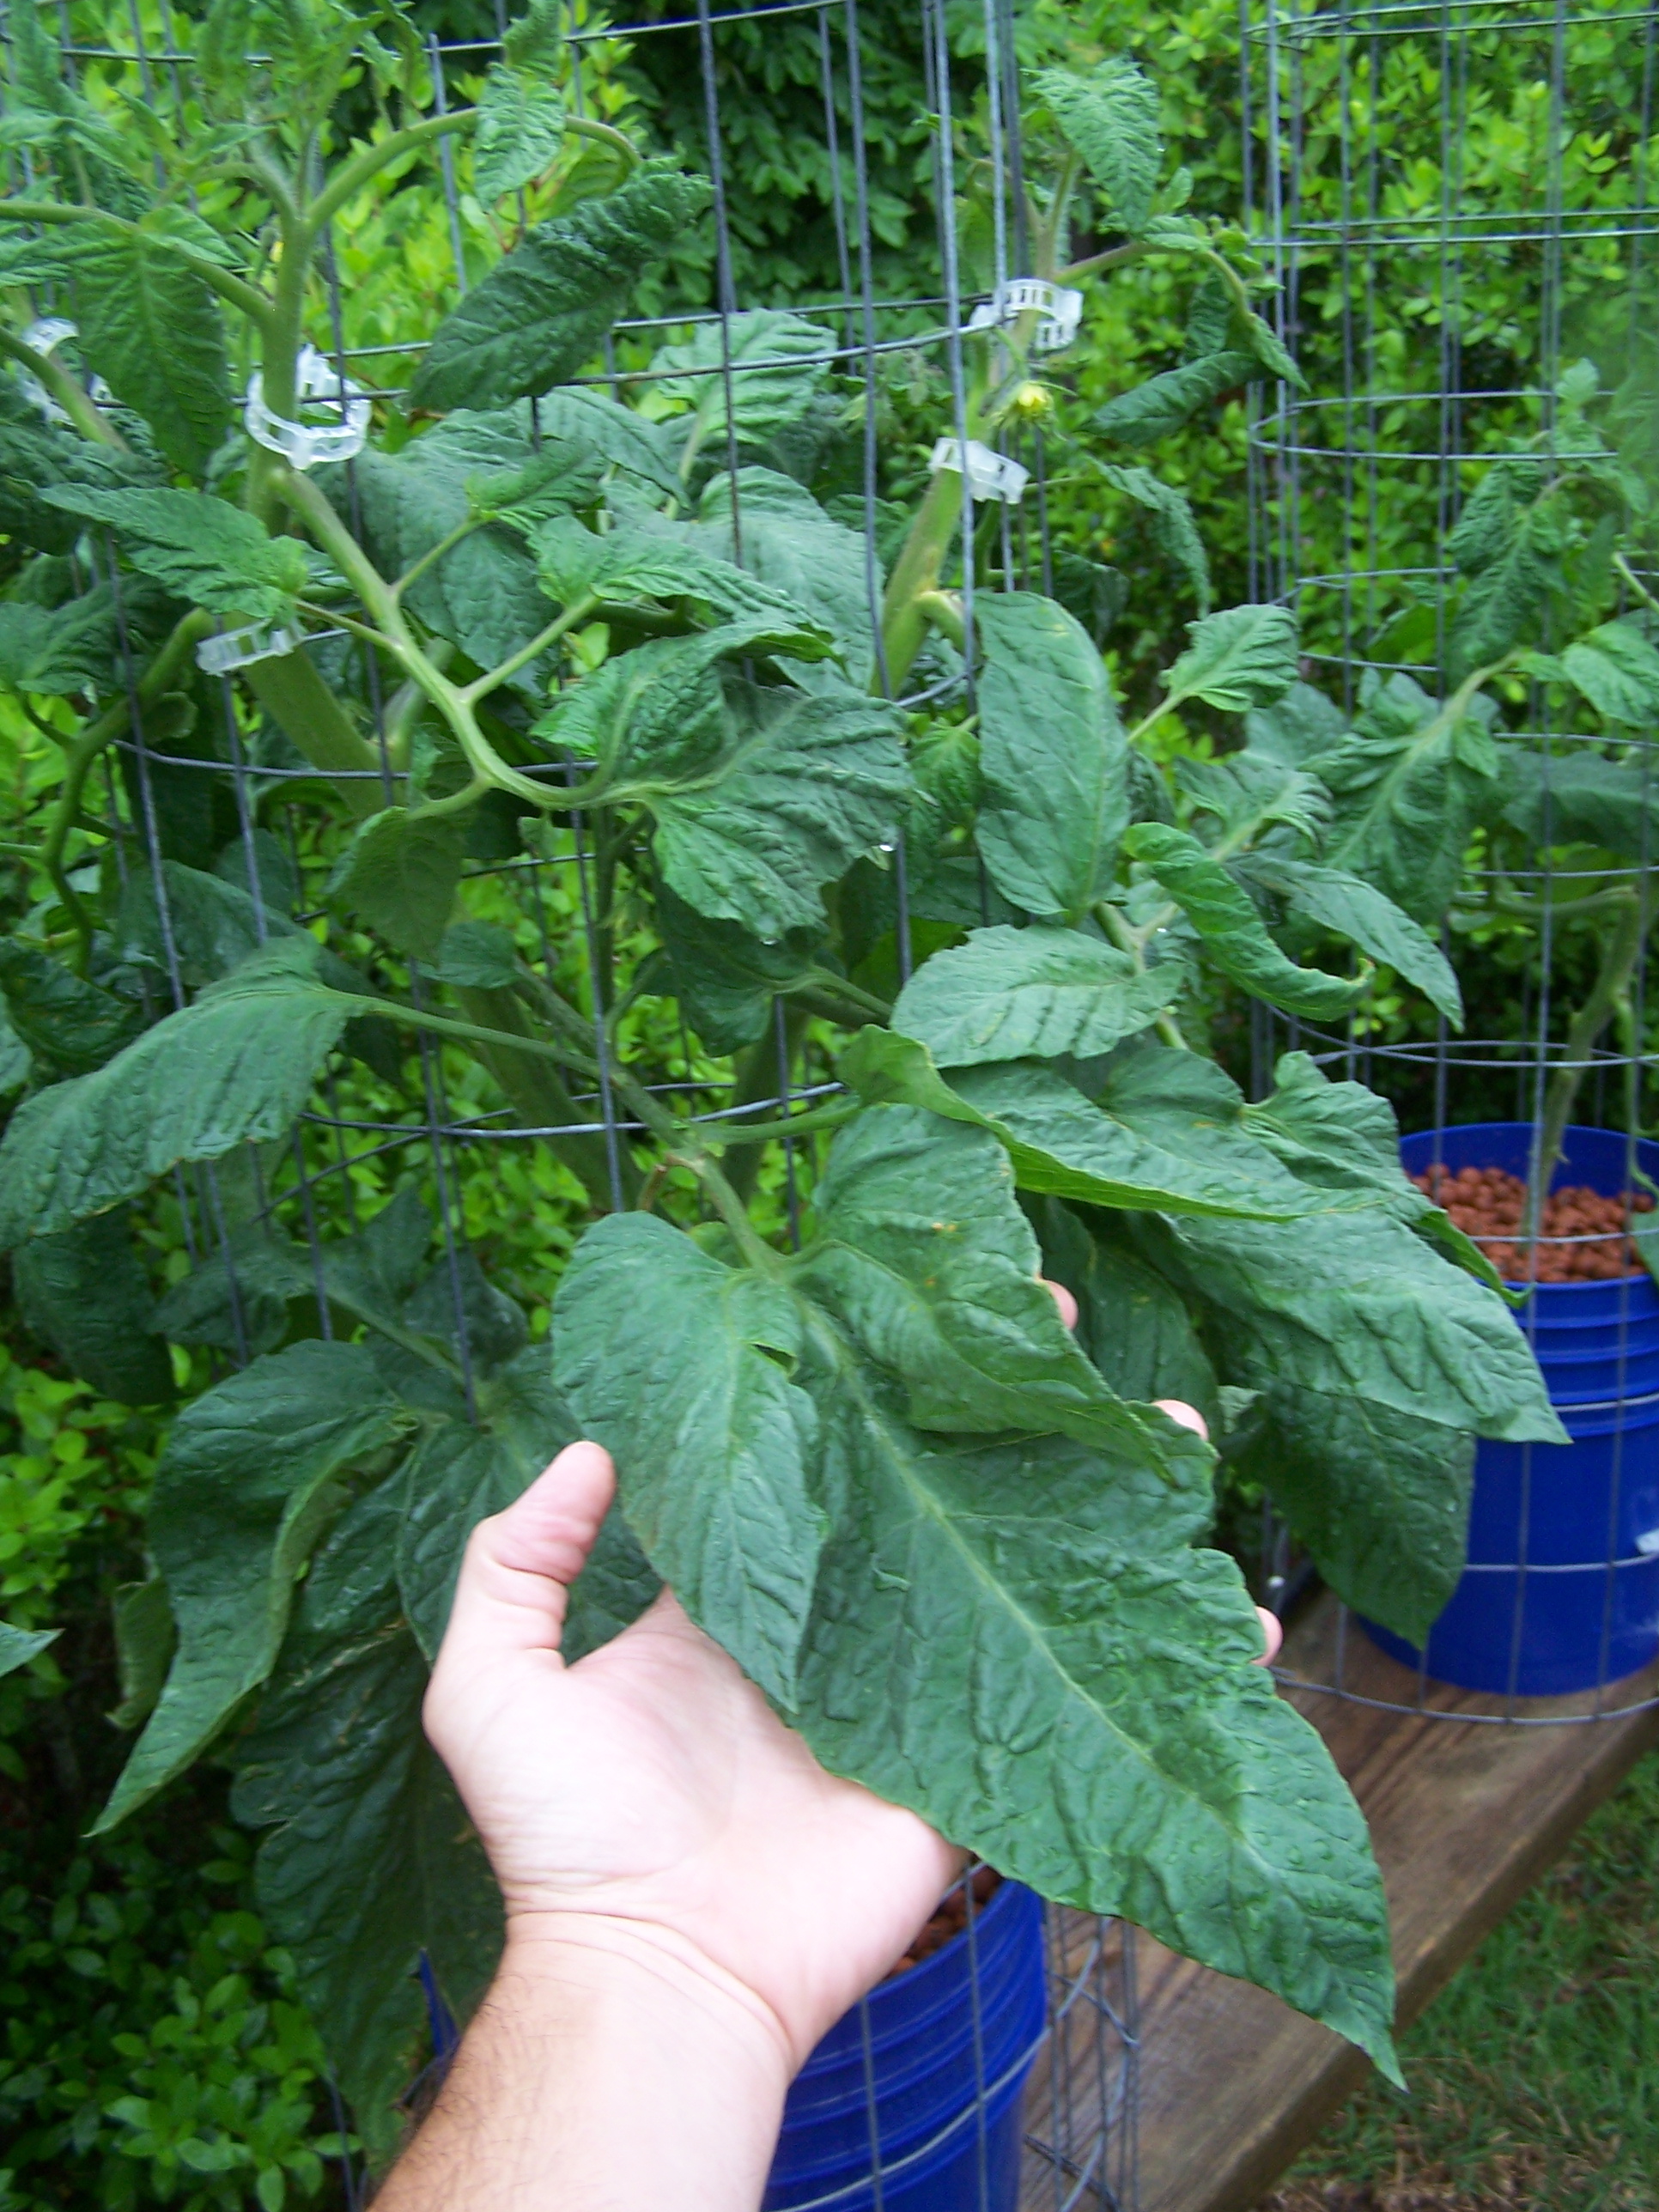
Labels: Tomato leaf, Tomato leaf, Tomato leaf, Tomato leaf, Tomato leaf, Tomato leaf, Tomato leaf, Tomato leaf